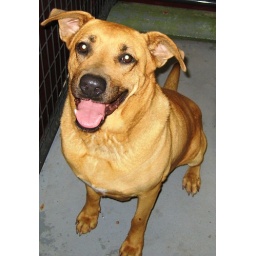
Momma Dog is an adult female Corgi mix. 6/1/08: Momma Dog went to her adoptive home in New Jersey!